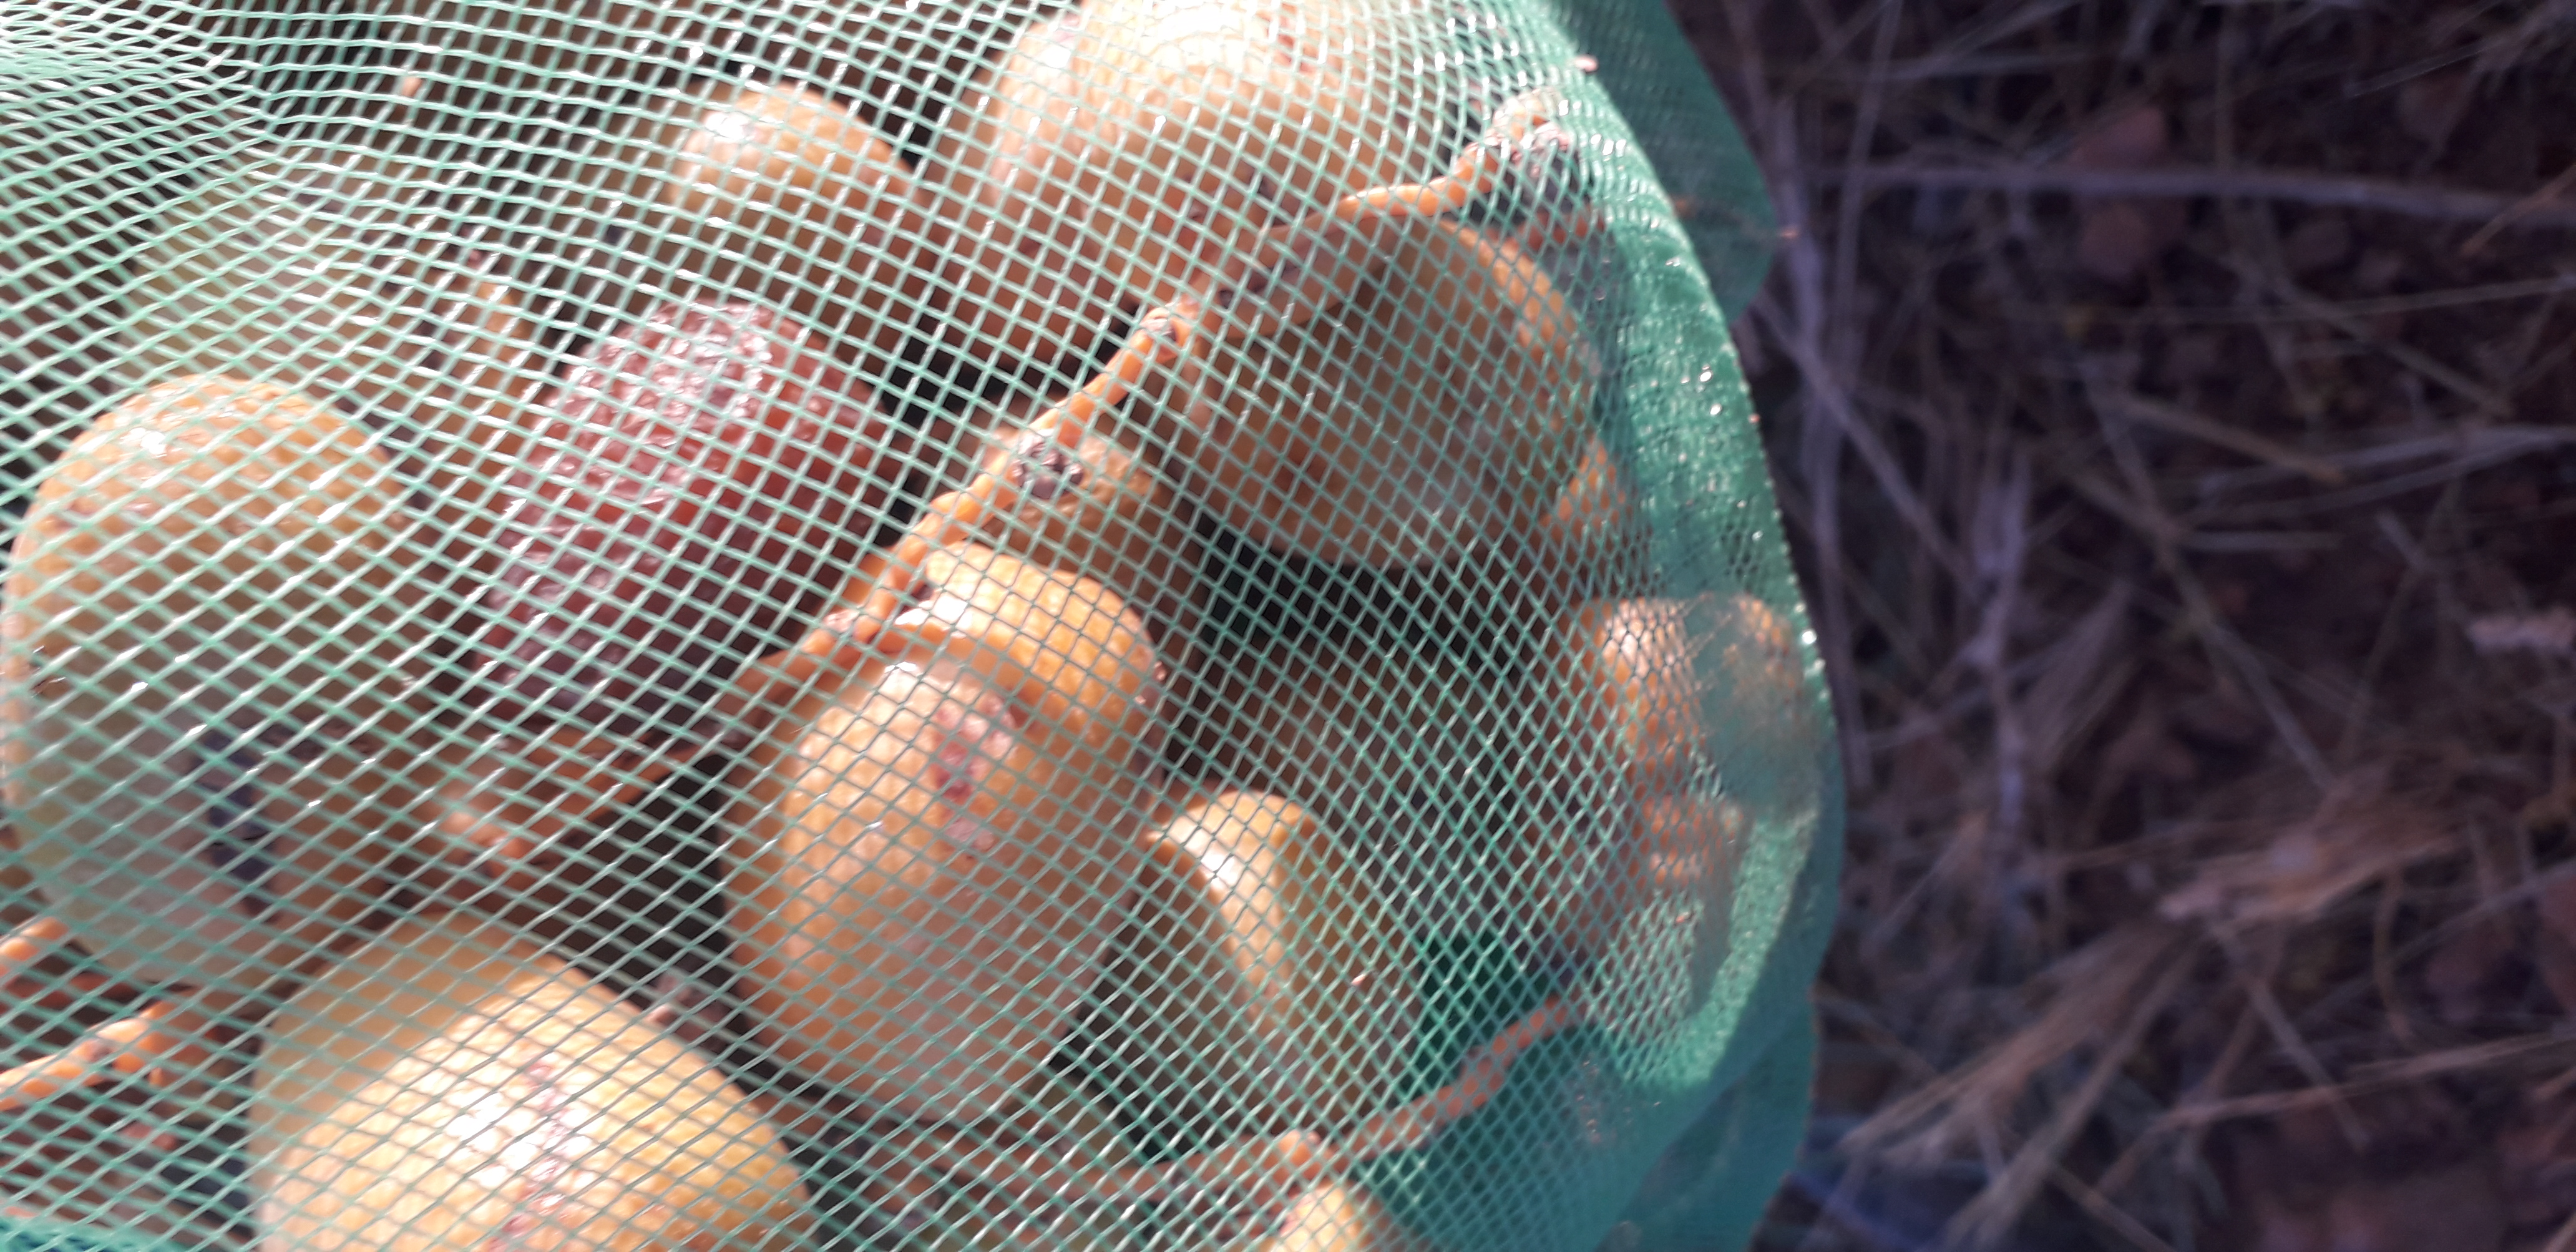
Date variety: Boufagous